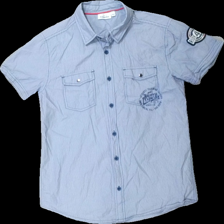
View: front
Type: Shirt
Category: Children
Brand: Kappahl
Colors: White, Blue
Material: 100% cotton
Pattern: Striped
Cut: Regular
Size: 164
Season: All
Damage location: middle left
Damage 2 location: middle right
Price range: 50-100
Recommended usage: Reuse
Description: randig kortärmad skjorta med text på